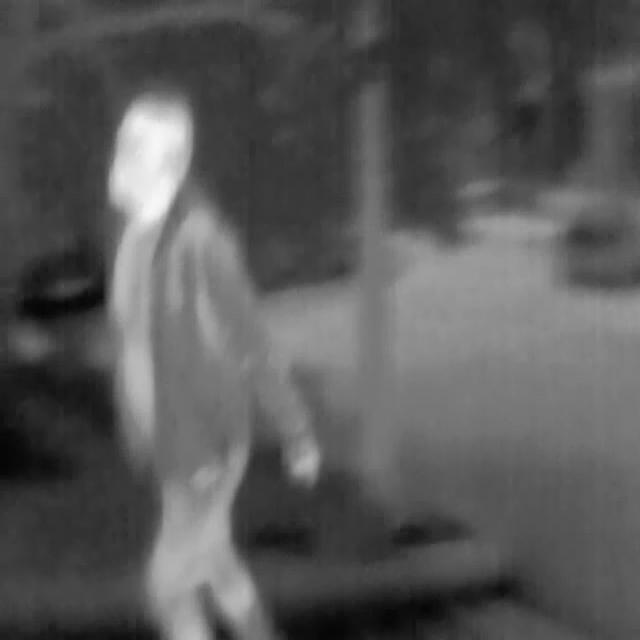
Detected objects:
label: person